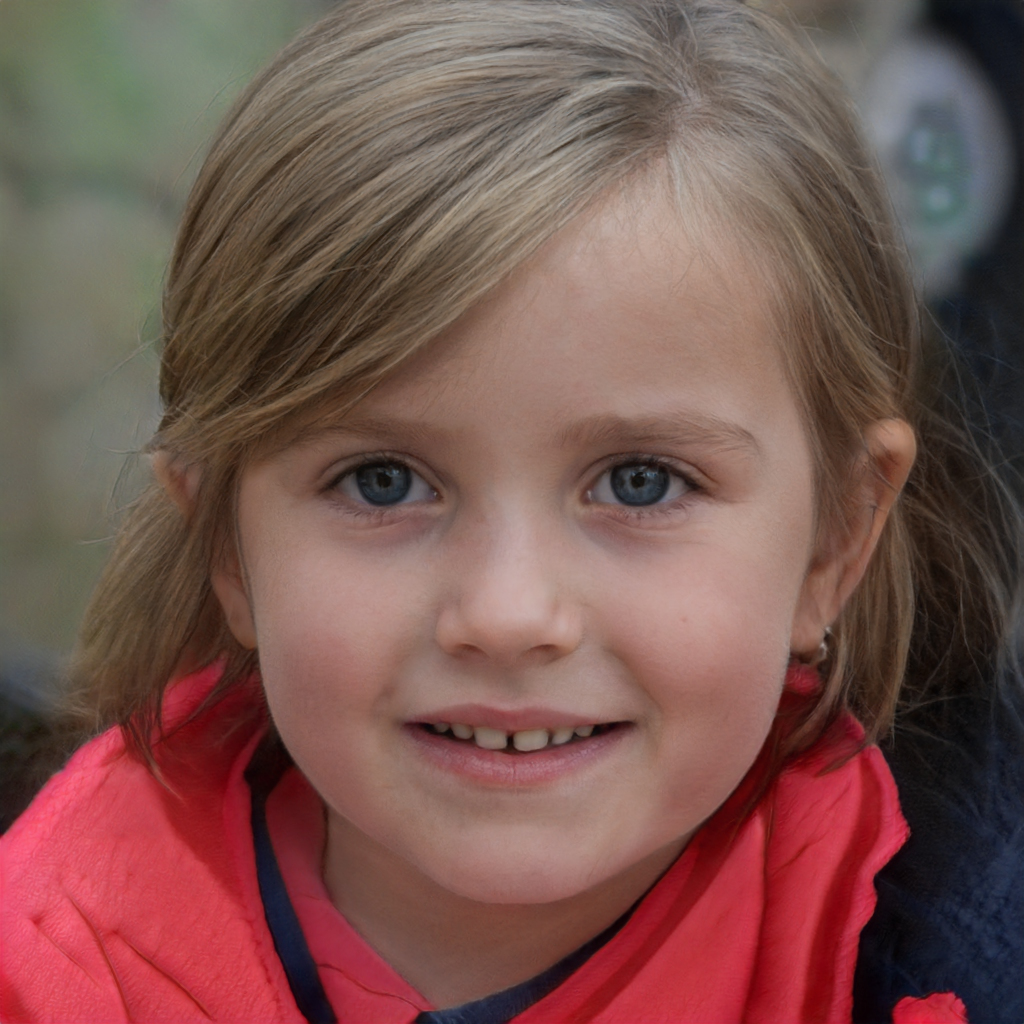
Label: No Watermark